History of the Jews in Germany

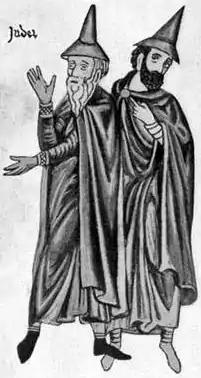
Jews wearing the "pileus cornutus" depicted "ca". 1185 in the "Hortus deliciarum" of the Abbess Herrad of Landsberg.

Jewish migration from Roman Italy is considered the most likely source of the first Jews on German territory. There were Jews in Rome as early as 139 BCE. While the date of the first settlement of Jews in the regions which the Romans called Germania Superior, Germania Inferior, and Magna Germania is not known, the first authentic document relating to a large and well-organized Jewish community in these regions dates from 321 CE and refers to Cologne on the Rhine. It indicates that the legal status of the Jews there was the same as elsewhere in the Roman Empire. They enjoyed some civil liberties, but were restricted regarding the dissemination of their culture, the keeping of non-Jewish slaves, and the holding of office under the government.